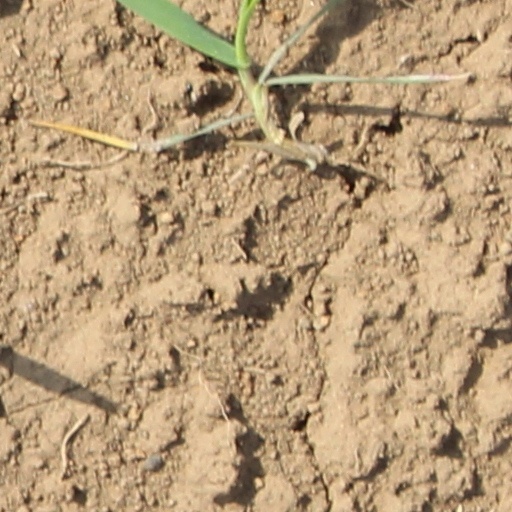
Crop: wheat